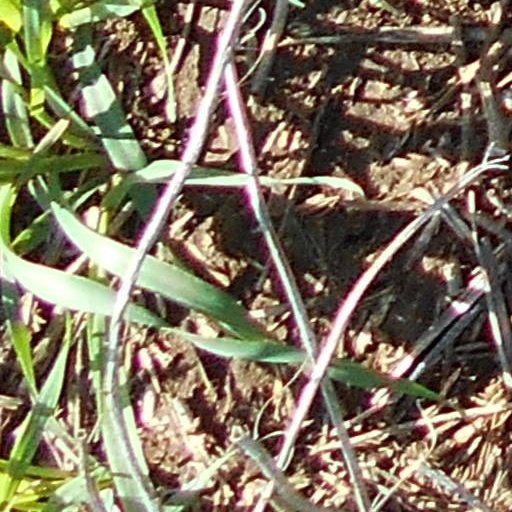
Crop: wheat